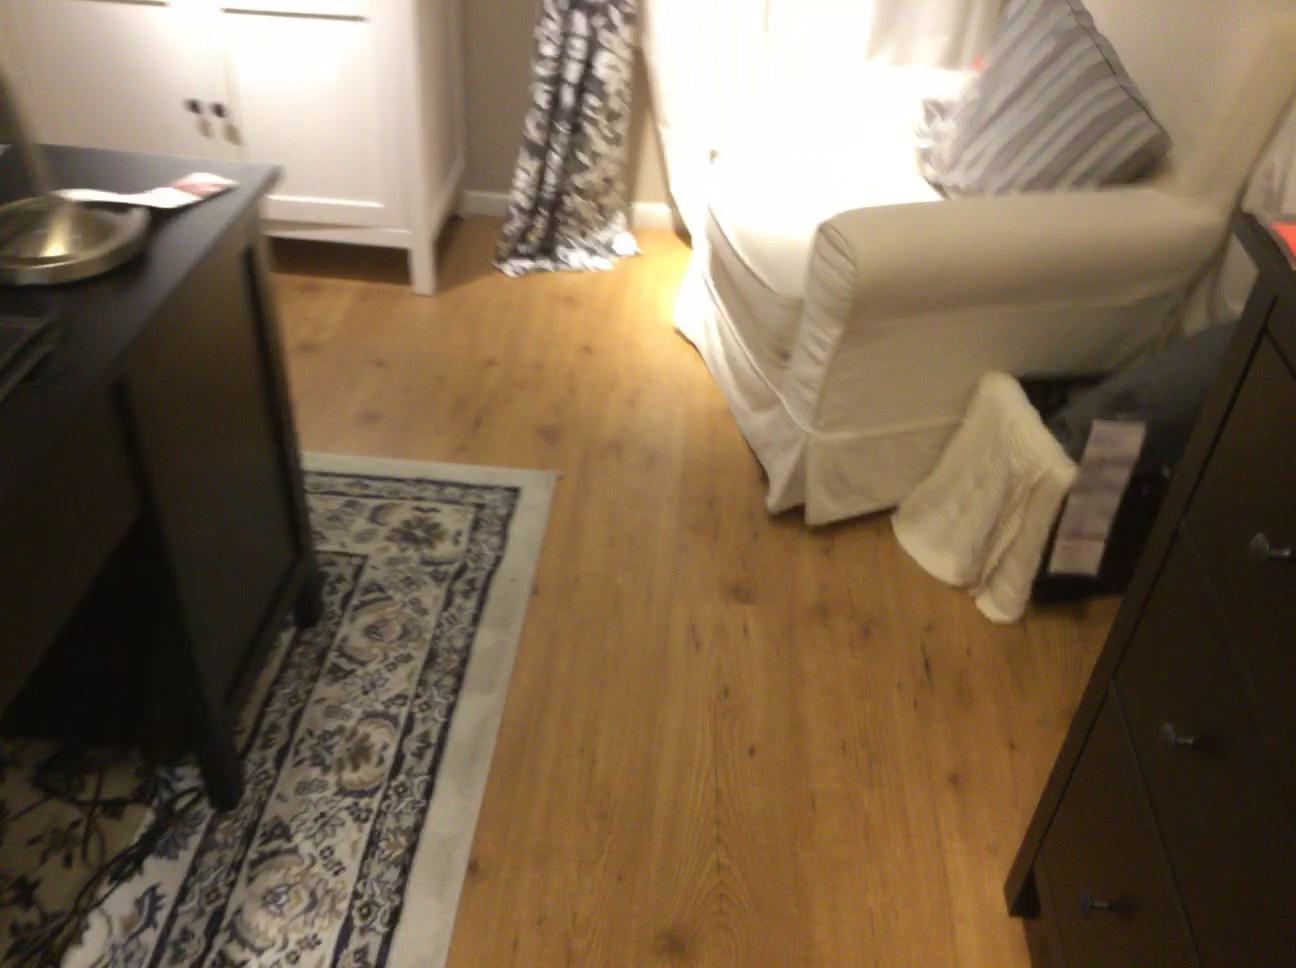
Question: Is the cabinet left of the dresser from the world's perspective? Final answer should be yes or no.
Answer: No